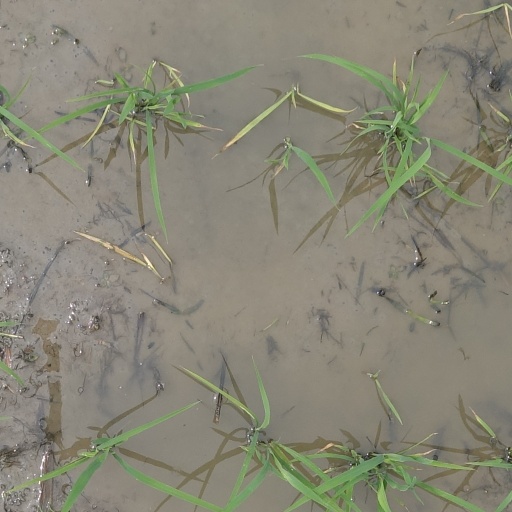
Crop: rice